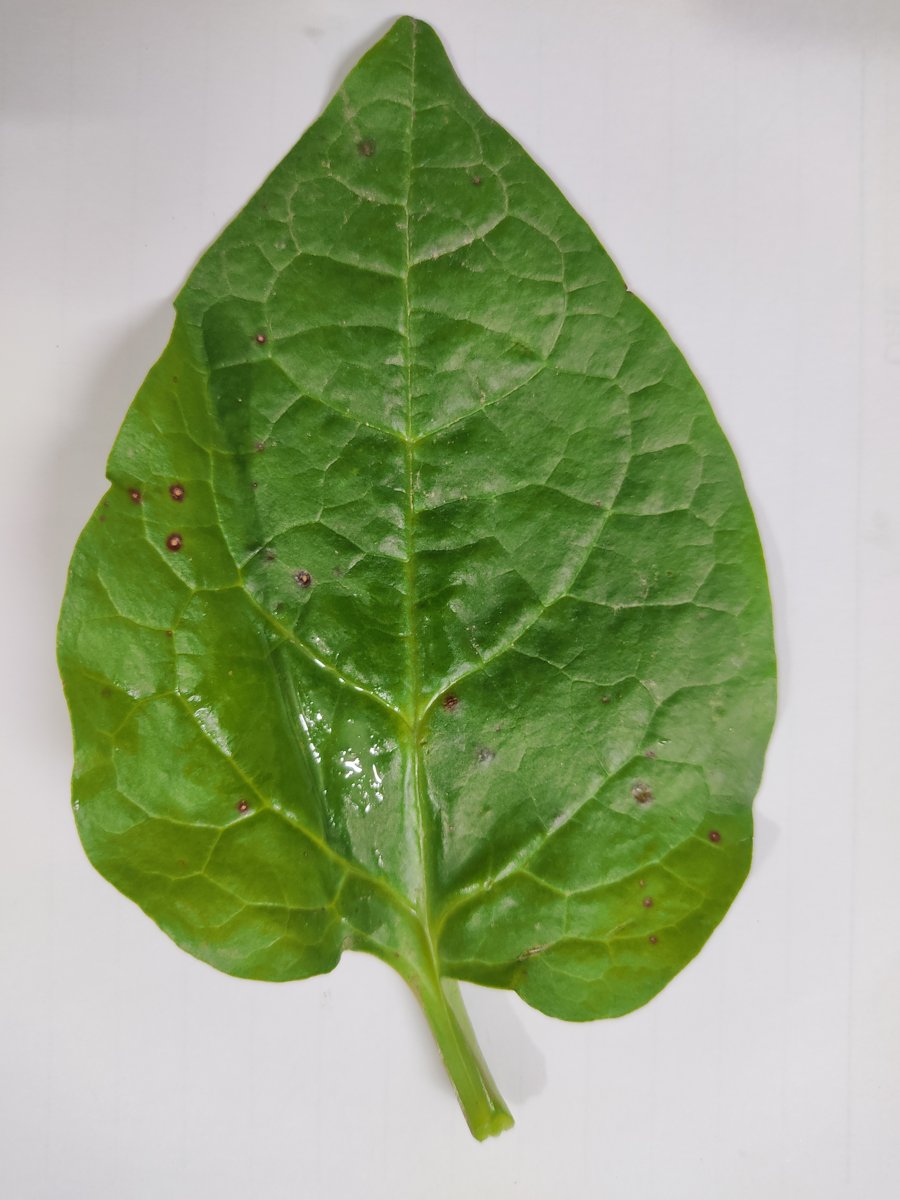
Label: Bacterial-Spot